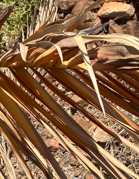
Label: Magnesium Deficiency